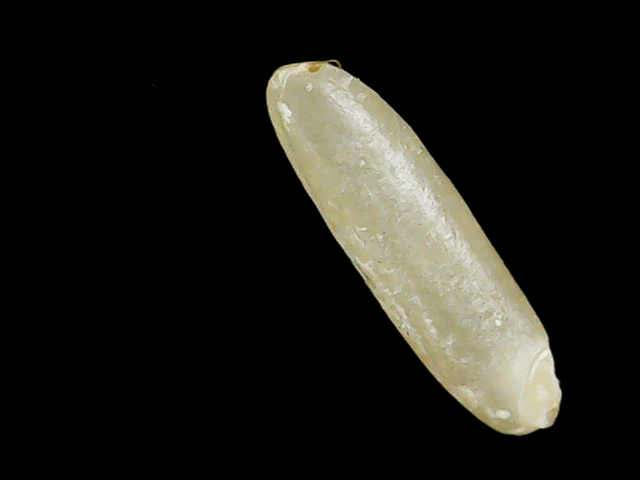
Rice variety: Binadhan16